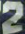
Number: 2